Sillu Karuppatti

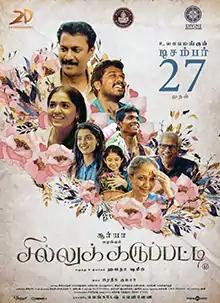
Theatrical release poster

Sillu Karuppatti is a 2019 Indian Tamil-language romantic anthology film written, directed and edited by Halitha Shameem. The film stars Samuthirakani, Sunainaa, Manikandan K, Nivedhithaa Sathish, Kravmaga Sreeram, Leela Samson, Sara Arjun, and Rahul in the lead roles. The anthology consists of four short films based on relationships, which are set against the urban backdrops.